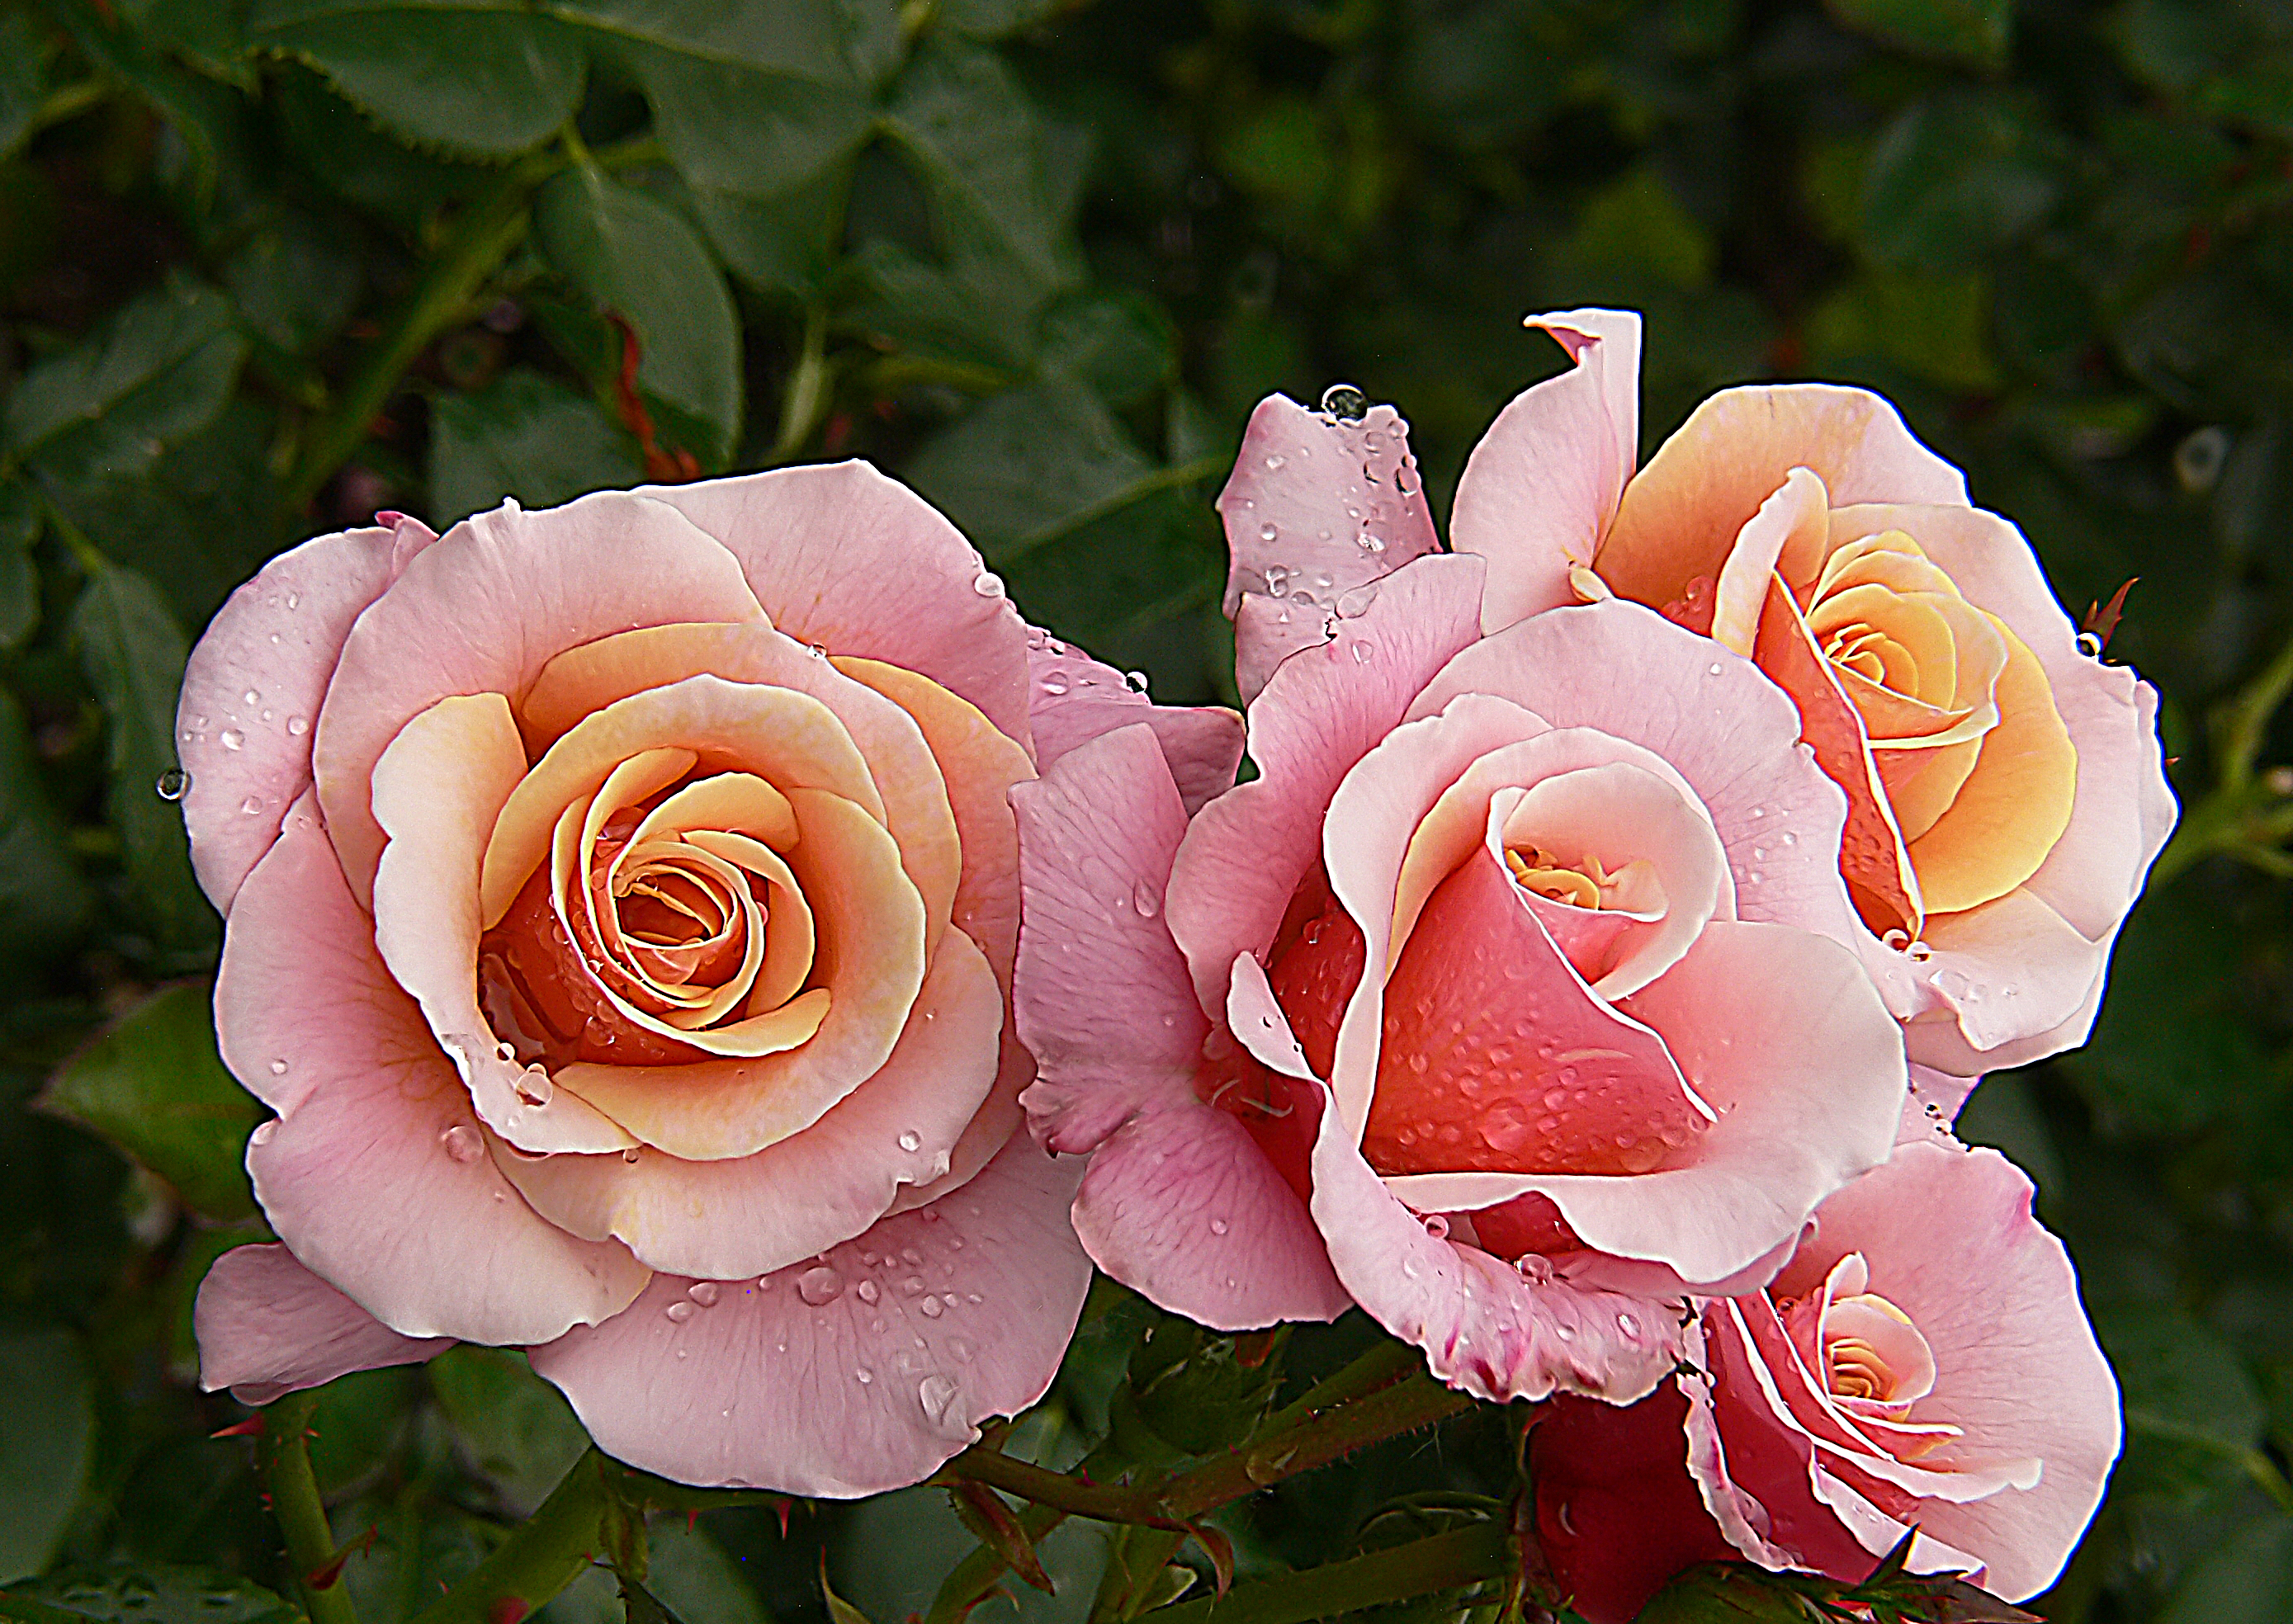
plant, flower, petal, rose, pink, flora, flowers, roses, publicdomain, gardening, blooms, florals, floribunda, macro photography, softly, spftly, flowering plant, garden roses, rose family, land plant, rosa centifolia, rose order